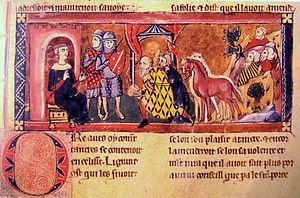
Guillaume de Tyr, né vers 1130 à Jérusalem et mort entre 1184 et 1186, possiblement le 29 septembre 1186, dans la même ville, est archevêque de Tyr, historien des croisades au Moyen Âge et le précepteur du roi de Jérusalem Baudouin IV le Lépreux.